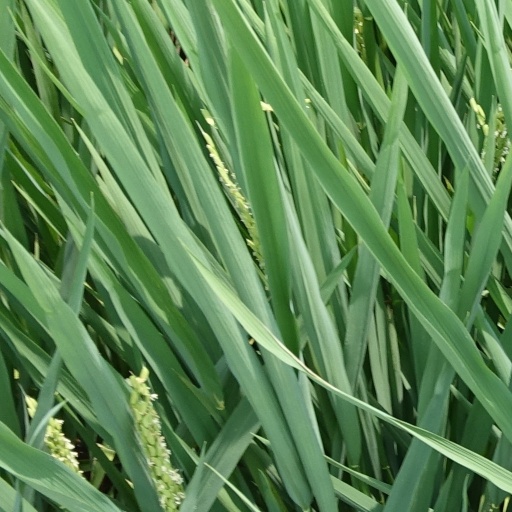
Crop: rice